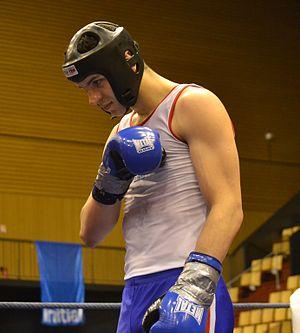
Combat - savate boxe française Championnat Monde 2013